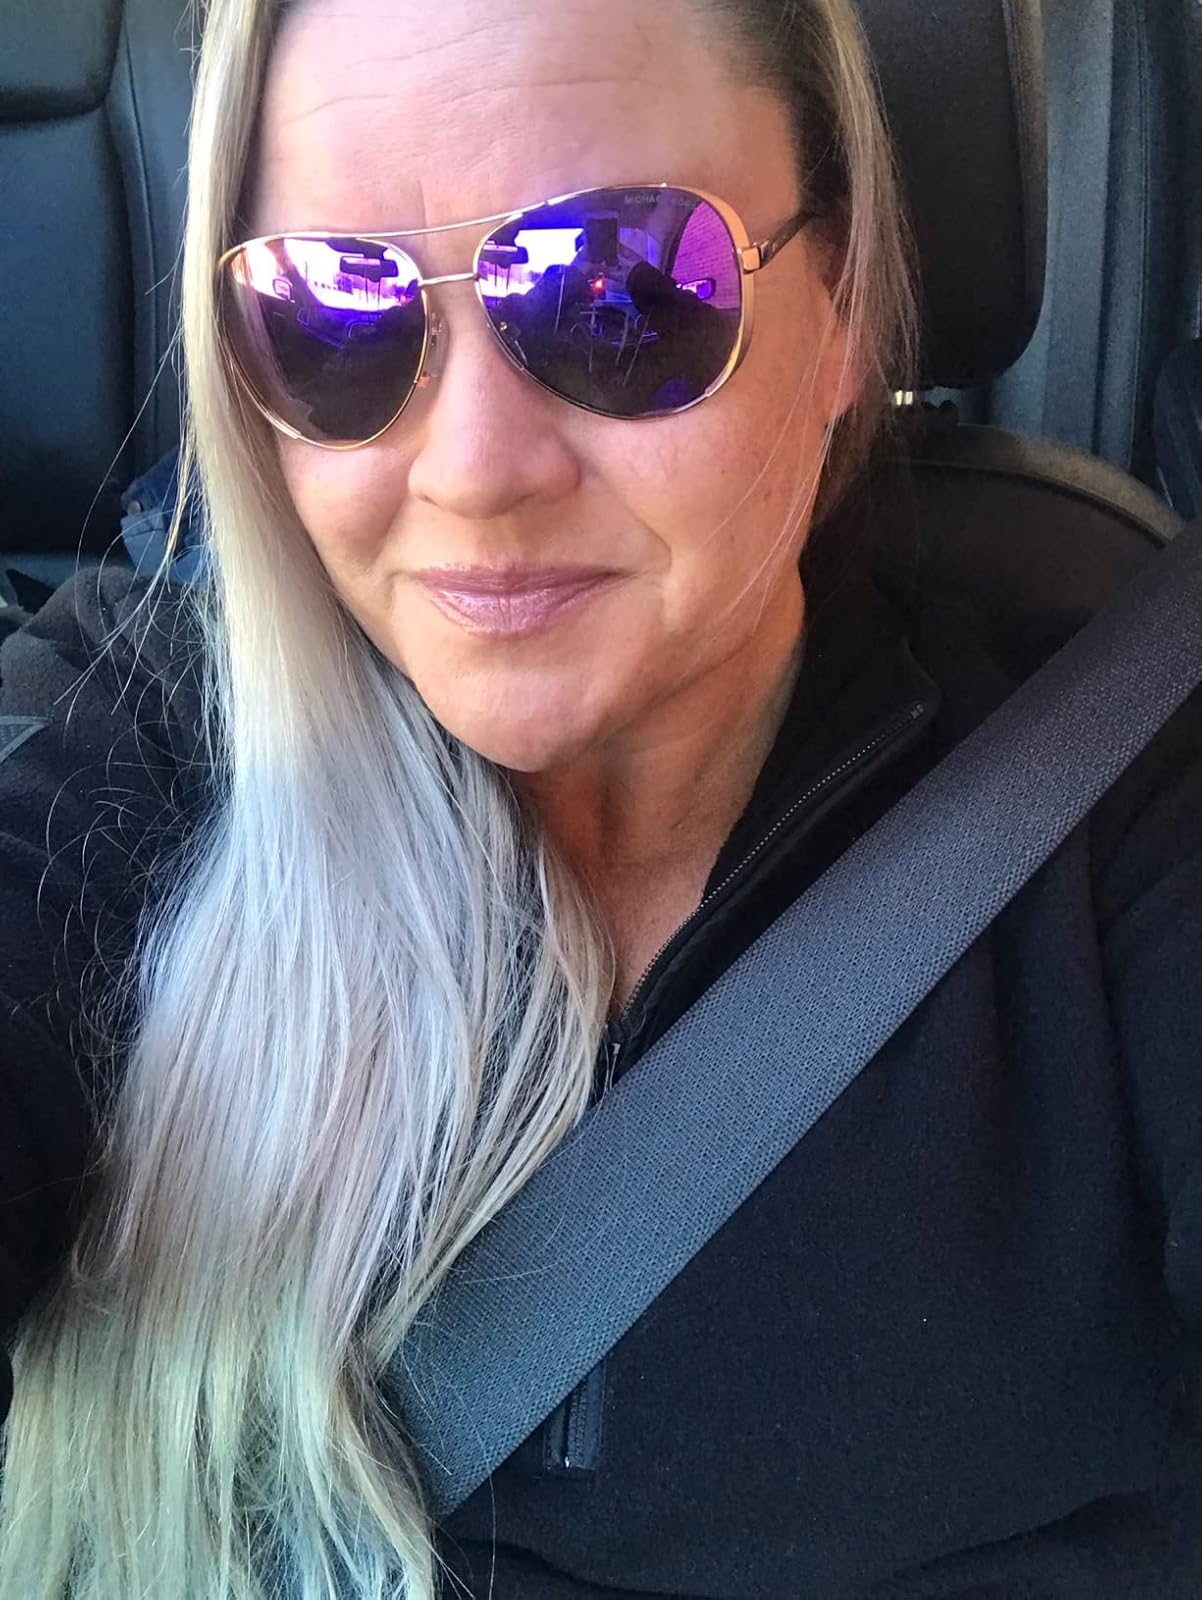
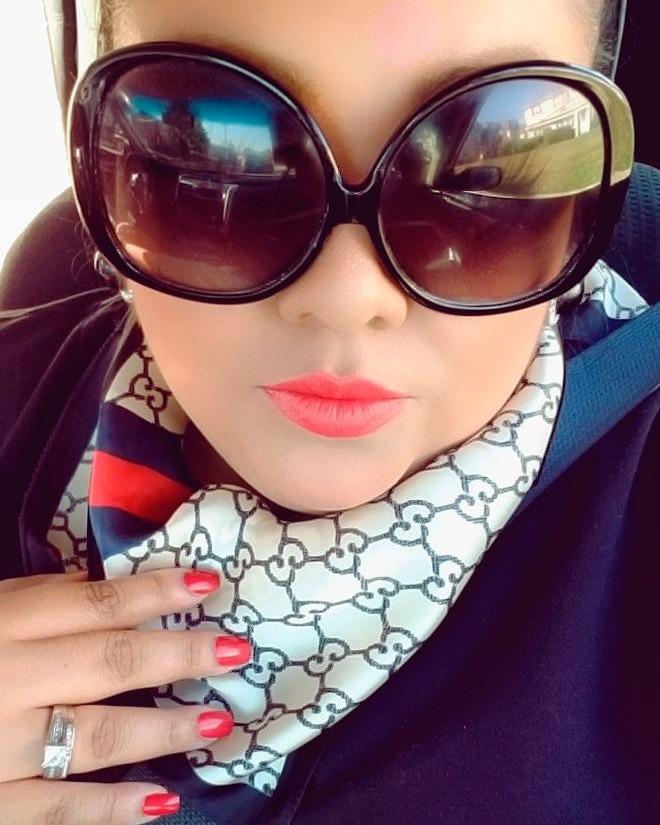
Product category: accessories_sunglasses
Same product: no